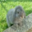
Label: rabbit